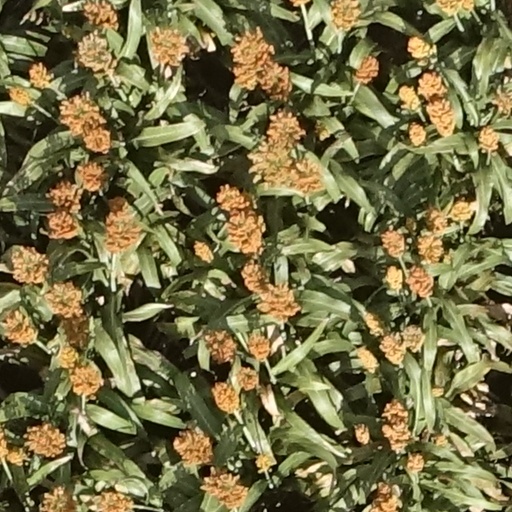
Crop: sorghum